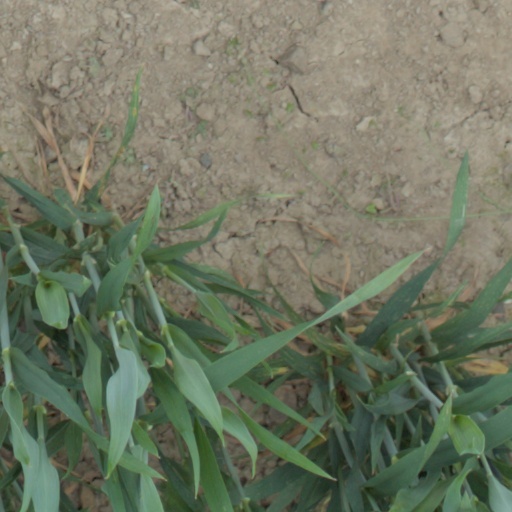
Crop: wheat